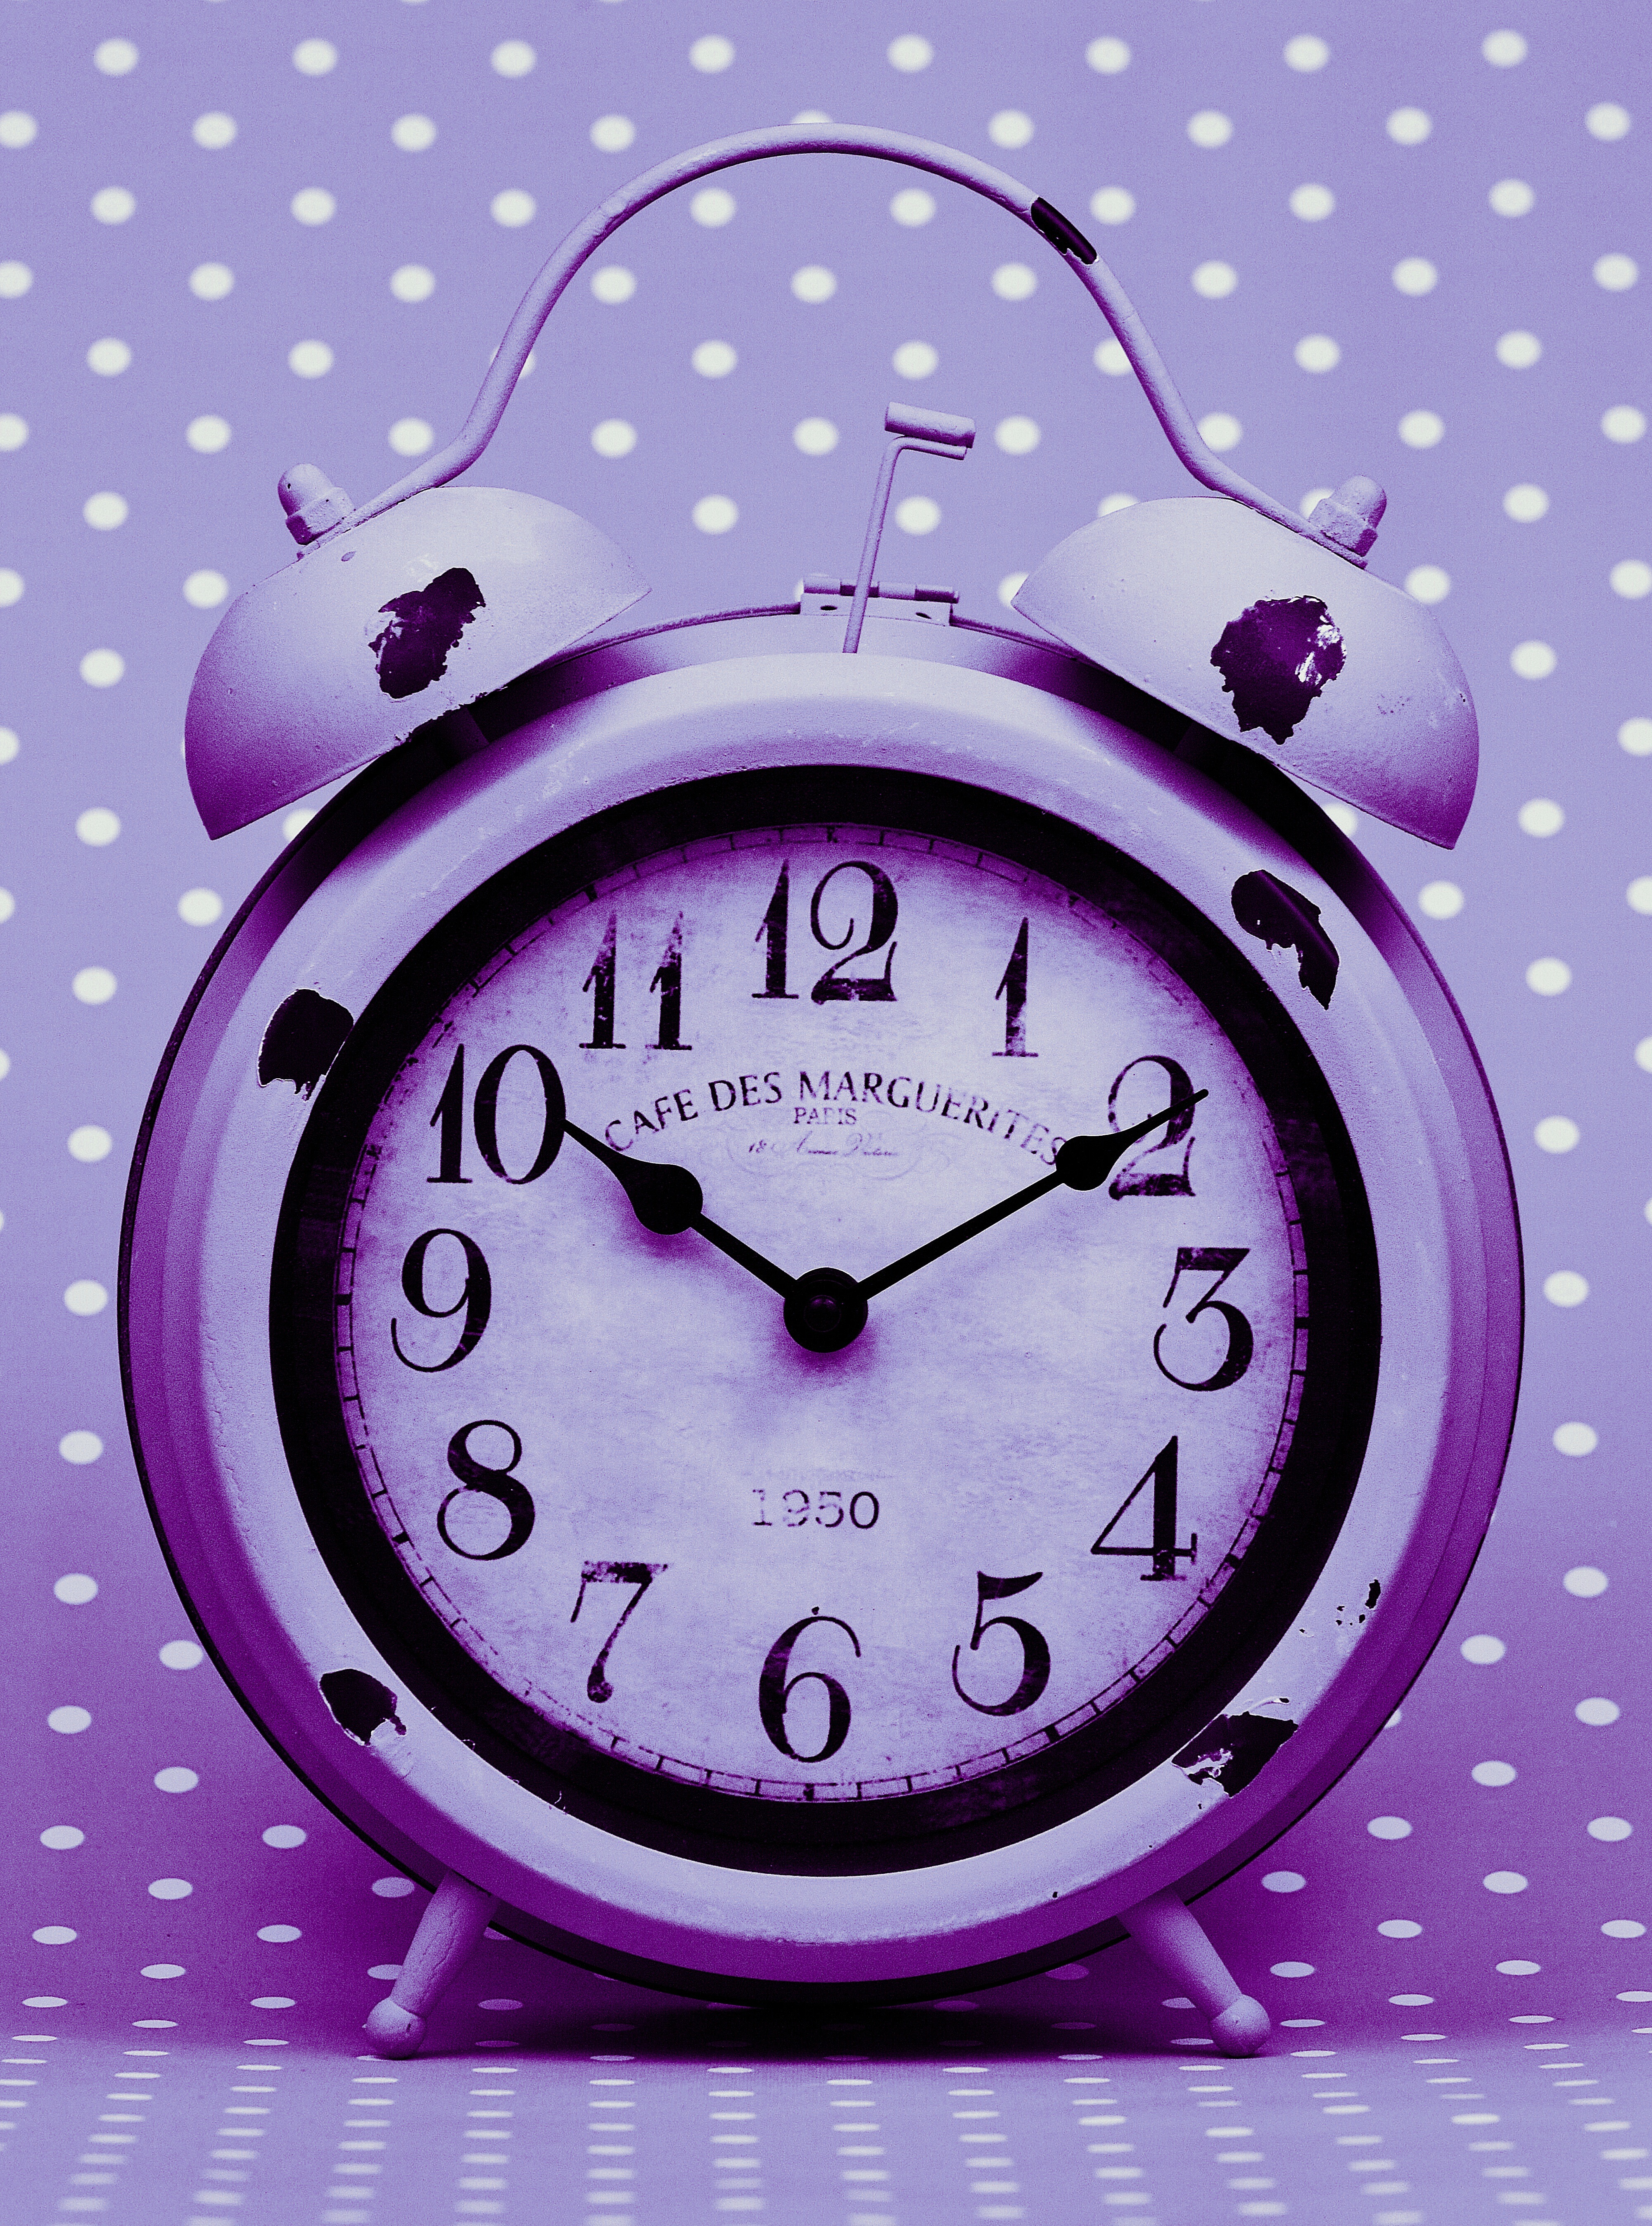
antique, purple, clock, time, old, alarm clock, furniture, decor, dial, circle, clock face, product, font, illustration, violet, pointer, time indicating, time of, home accessories